Sary-Tash

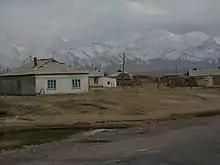
Houses in Sary Tash

Sary-Tash is a village and major crossroads in the Alay Valley of Osh Region, Kyrgyzstan. Its population was 2,337 in 2021. Until 2012 it was an urban-type settlement. Nearby towns and villages to the north include Ak-Bosogo and Chagyr.